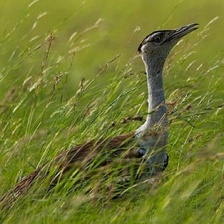
Species: INDIAN BUSTARD
Scientific name: ARDEOTIS NIGRICEPS